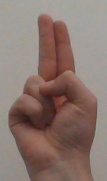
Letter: taa